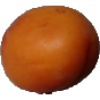
Label: Apricot 1